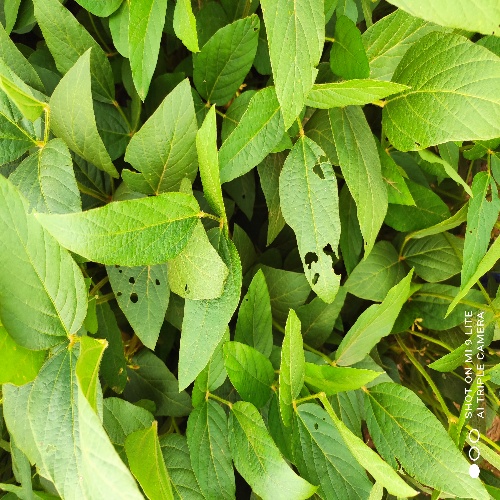
Label: Caterpillar